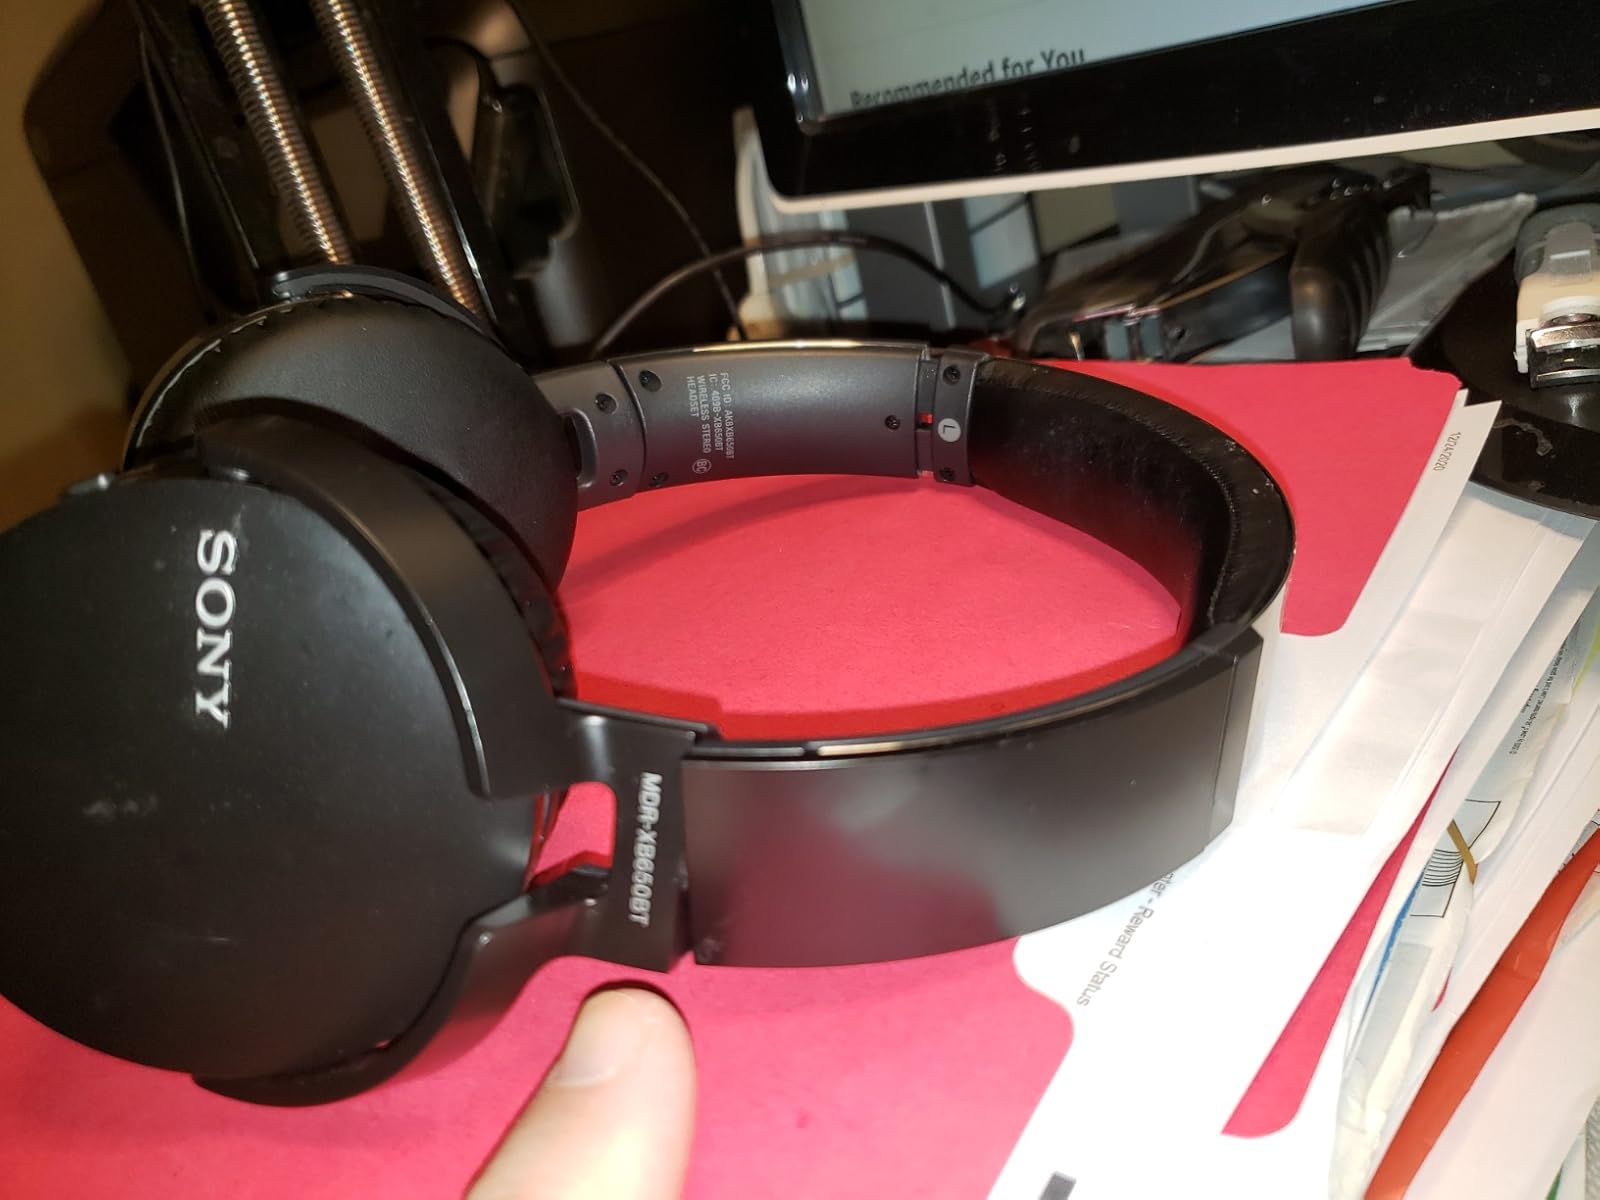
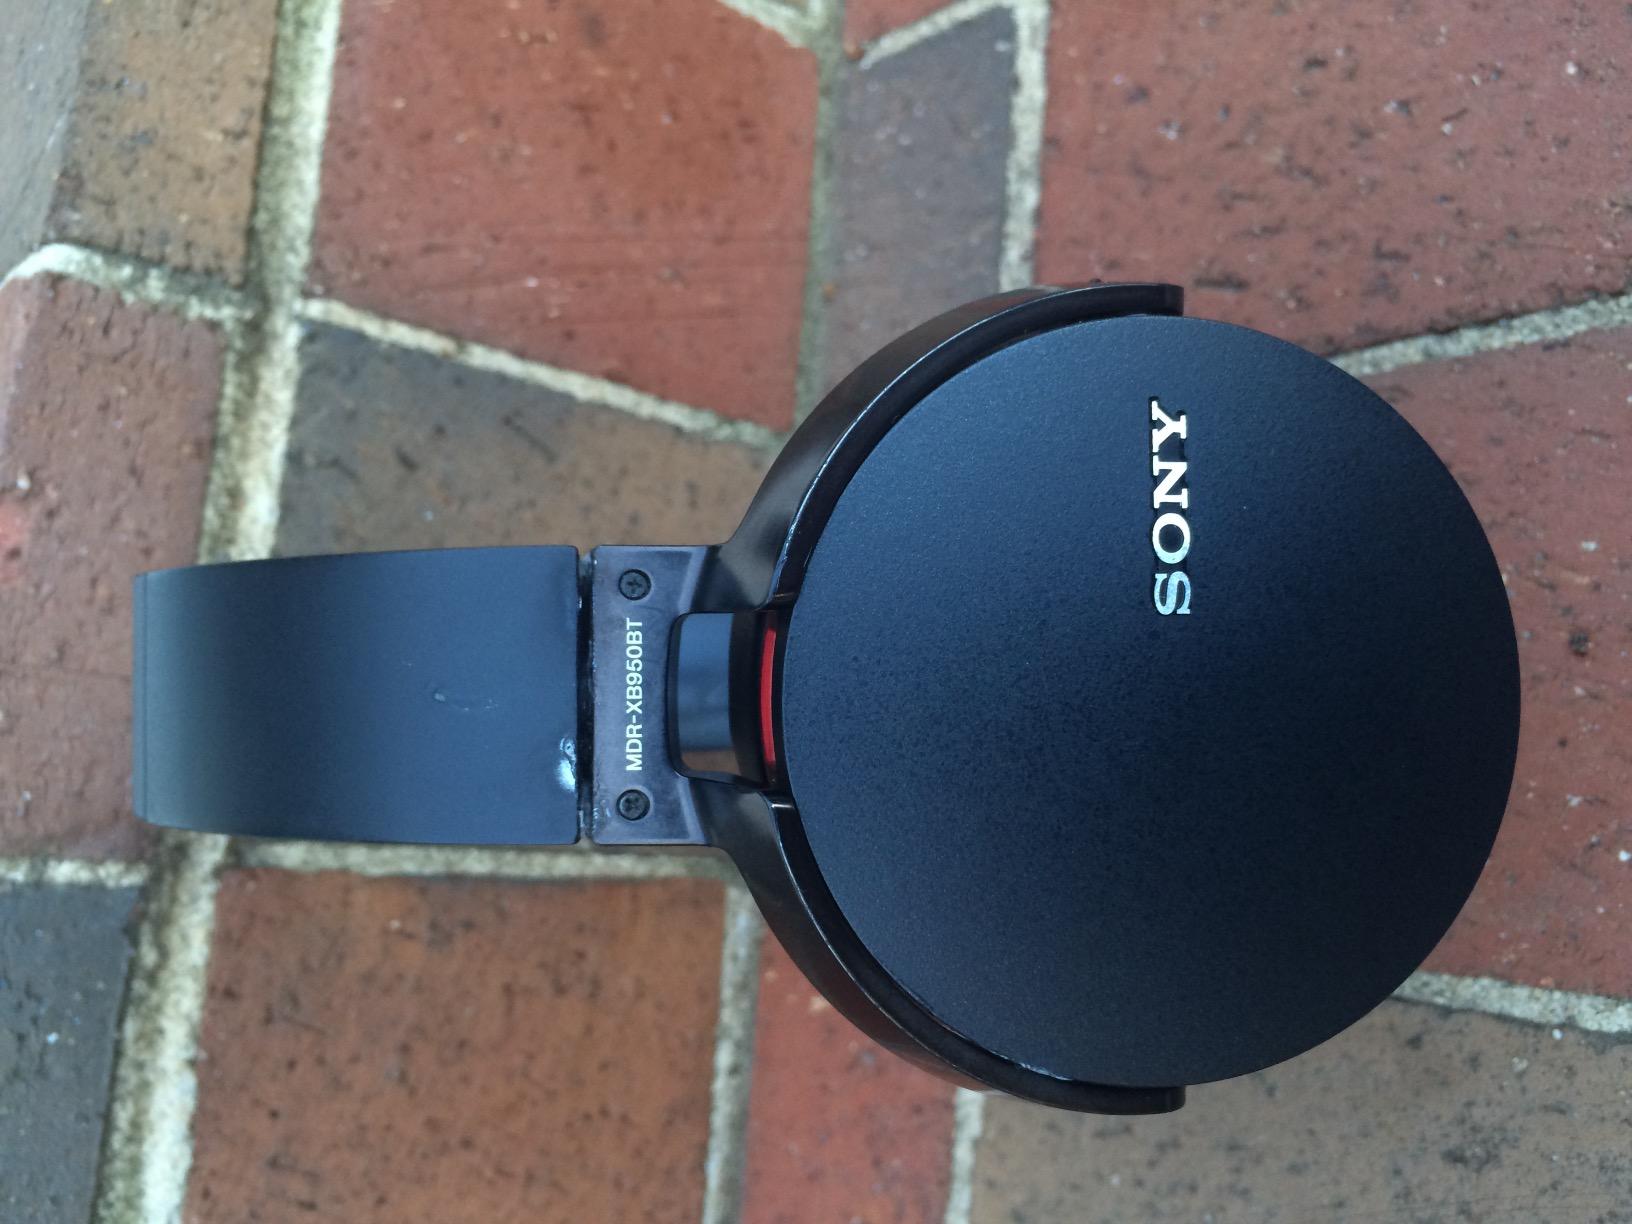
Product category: headphones
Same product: no